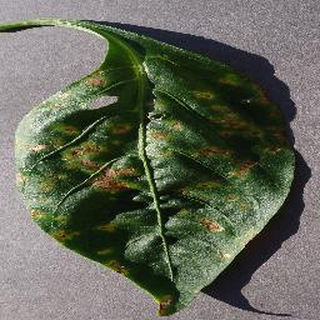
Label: bell_pepper_bacterial_spot